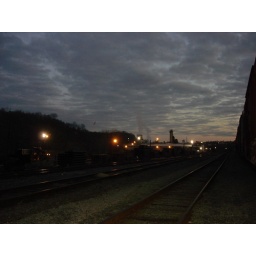
The lights and smoke rise from the griffin pipe plant downtown above the river